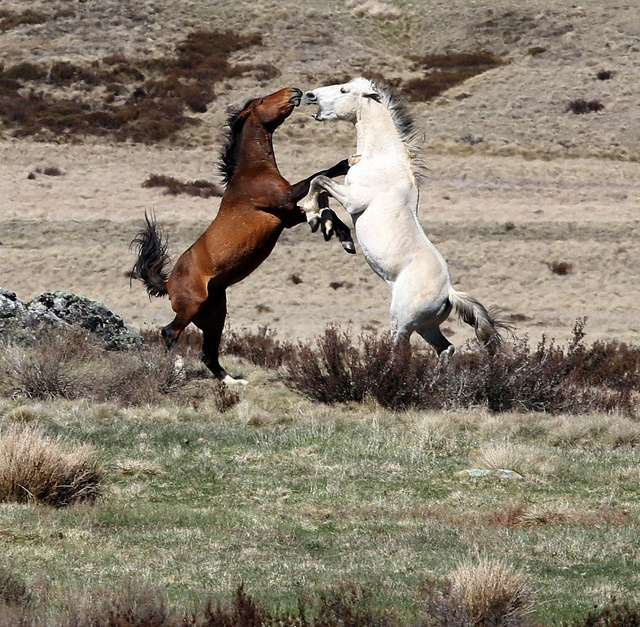
A brown horse fighting with a white horse in a desert field.
Two horses, one brown, one white, standing on their legs facing each other.
Wild mustangs are fighting for head position of this terrain.
two horses on their hind legs in a field of grass
Grey and brown horses fighting each other on sagebrush prairie.